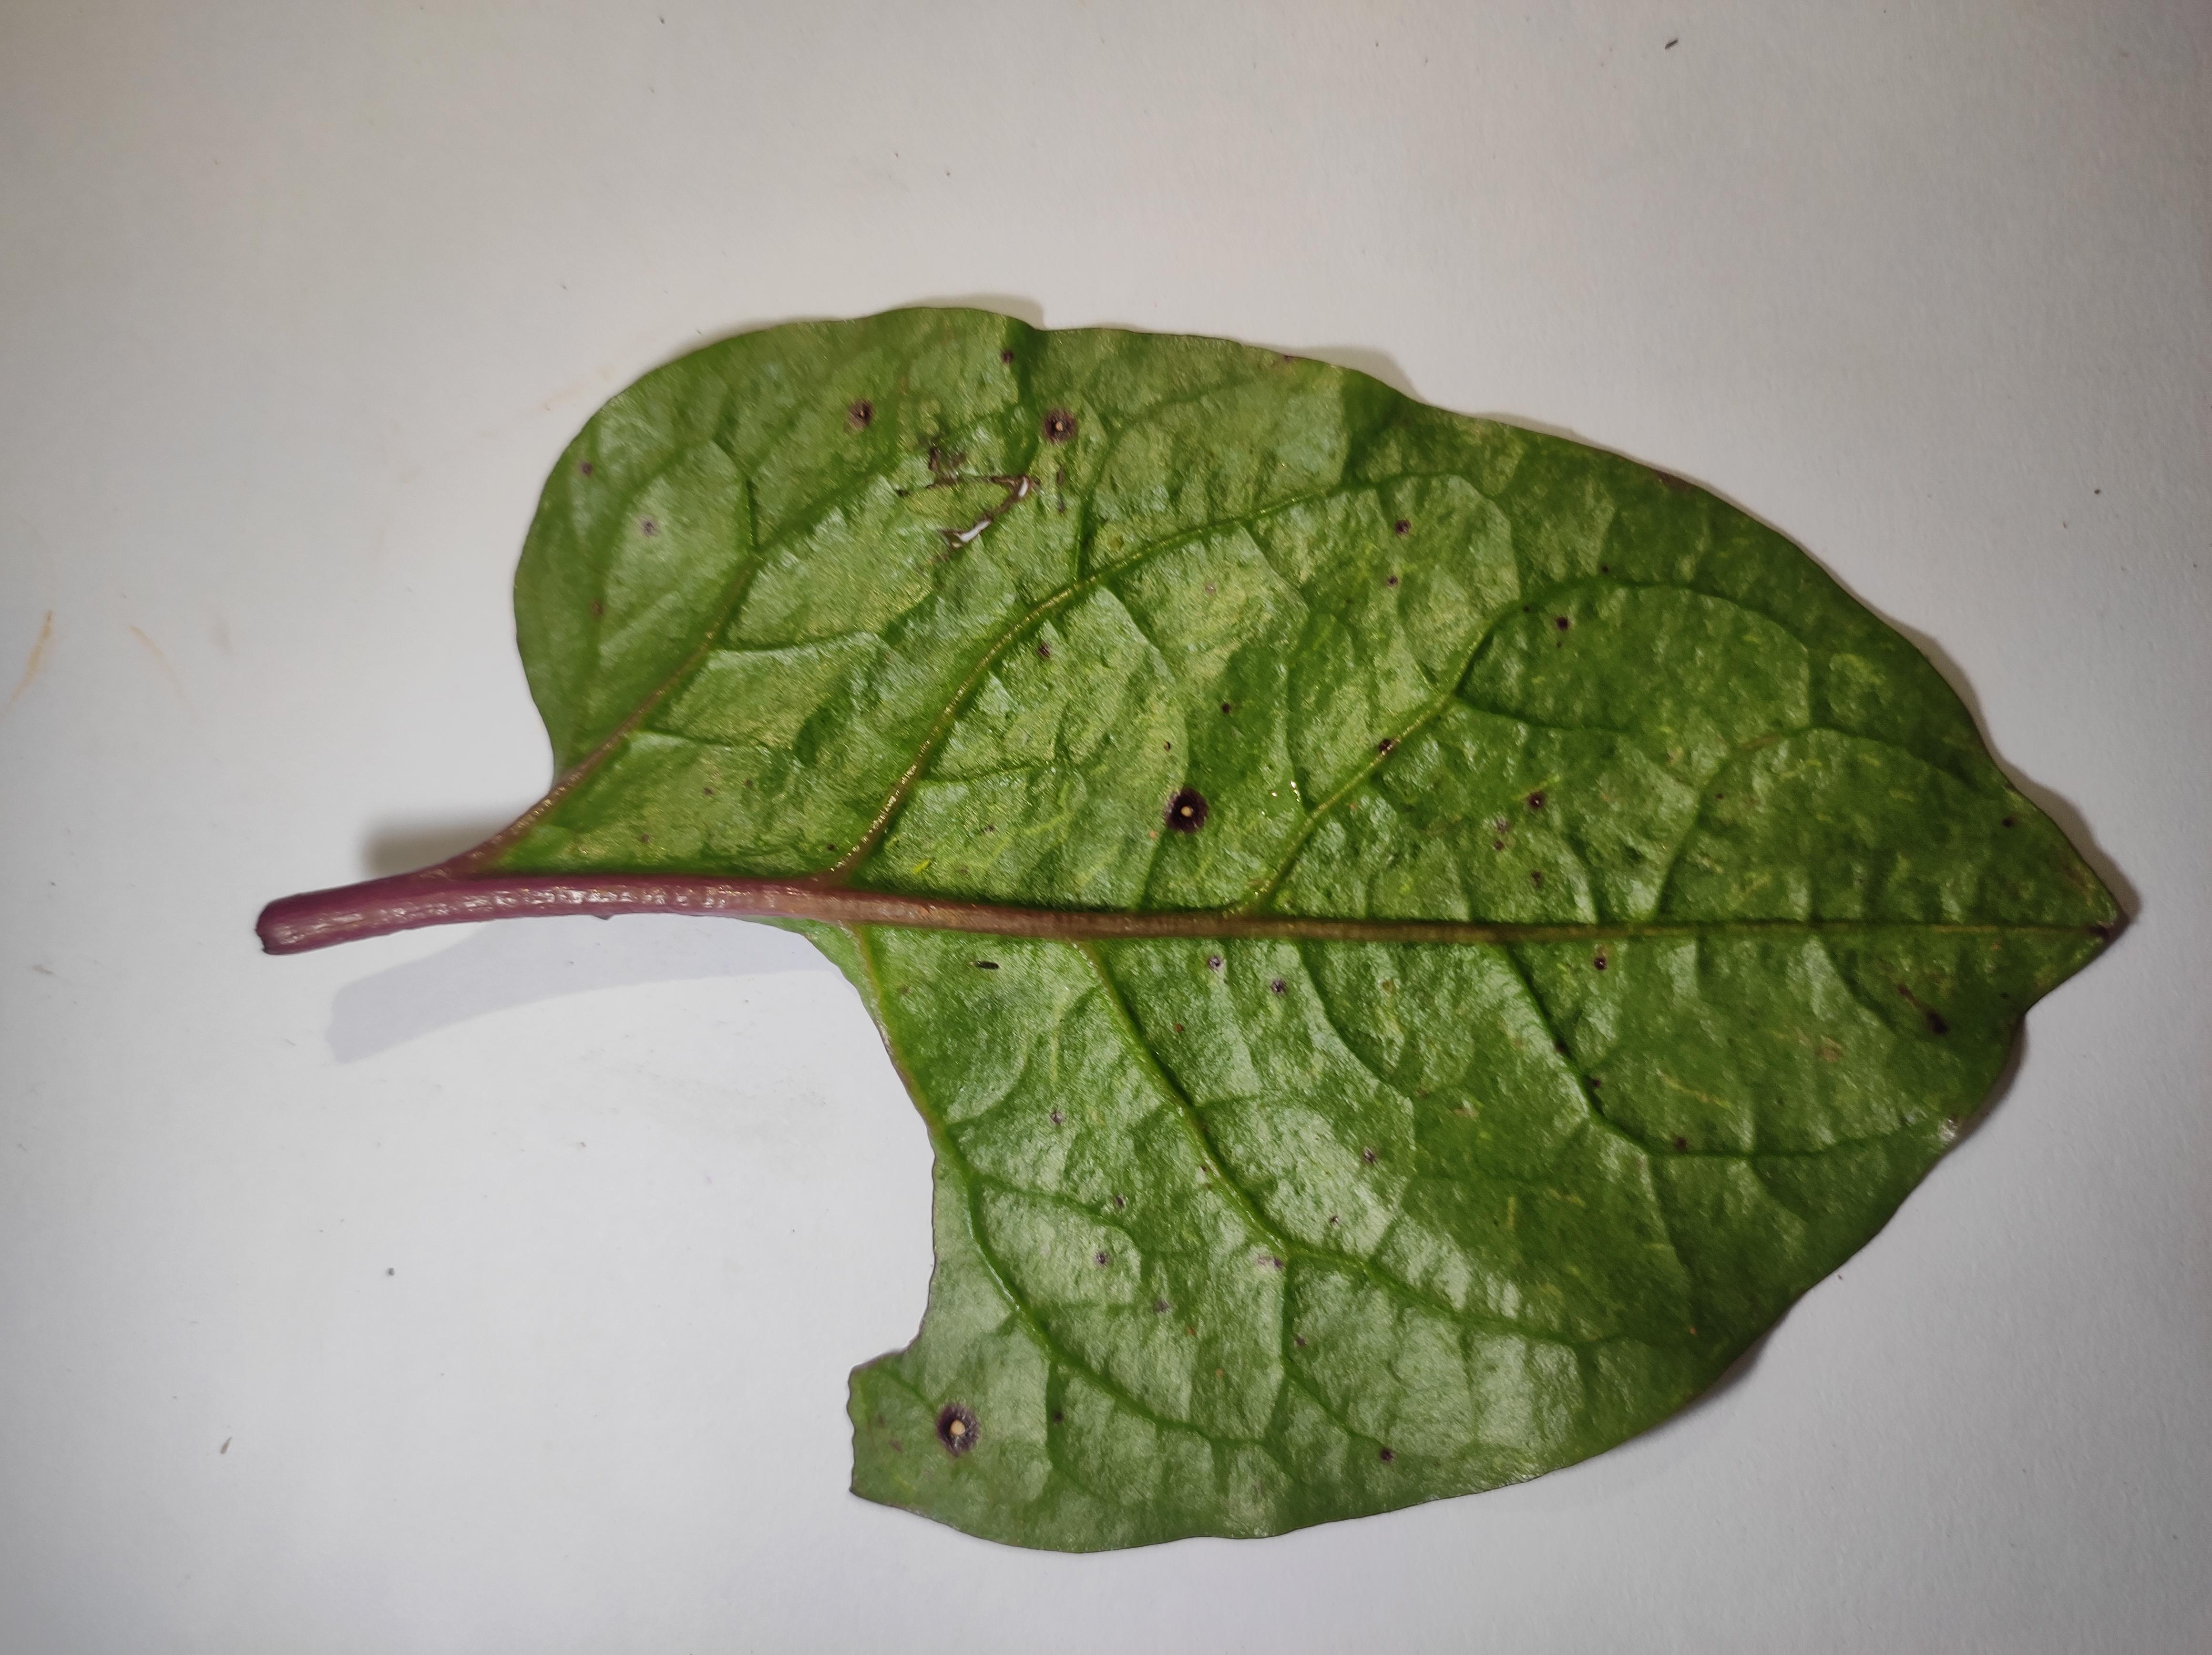
Label: straw_mite